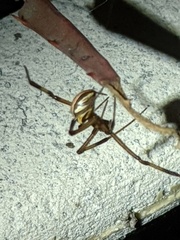
Species: Lactrodectus_hesperus